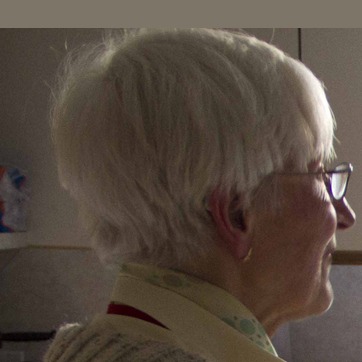
Material: hair